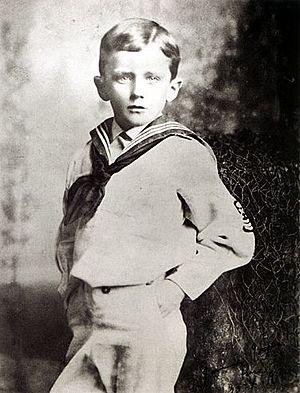
James Joyce, de son nom de naissance James Augustine Aloysius Joyce, est un romancier et poète irlandais, considéré comme l'un des écrivains les plus influents du XXᵉ siècle. Ses œuvres majeures sont un recueil de nouvelles, intitulé Les Gens de Dublin, et des romans tels que Portrait de l'artiste en jeune homme, Ulysse, et Finnegans Wake.